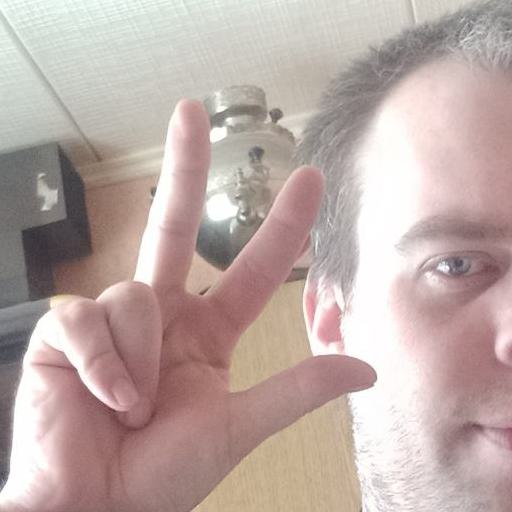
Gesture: three2